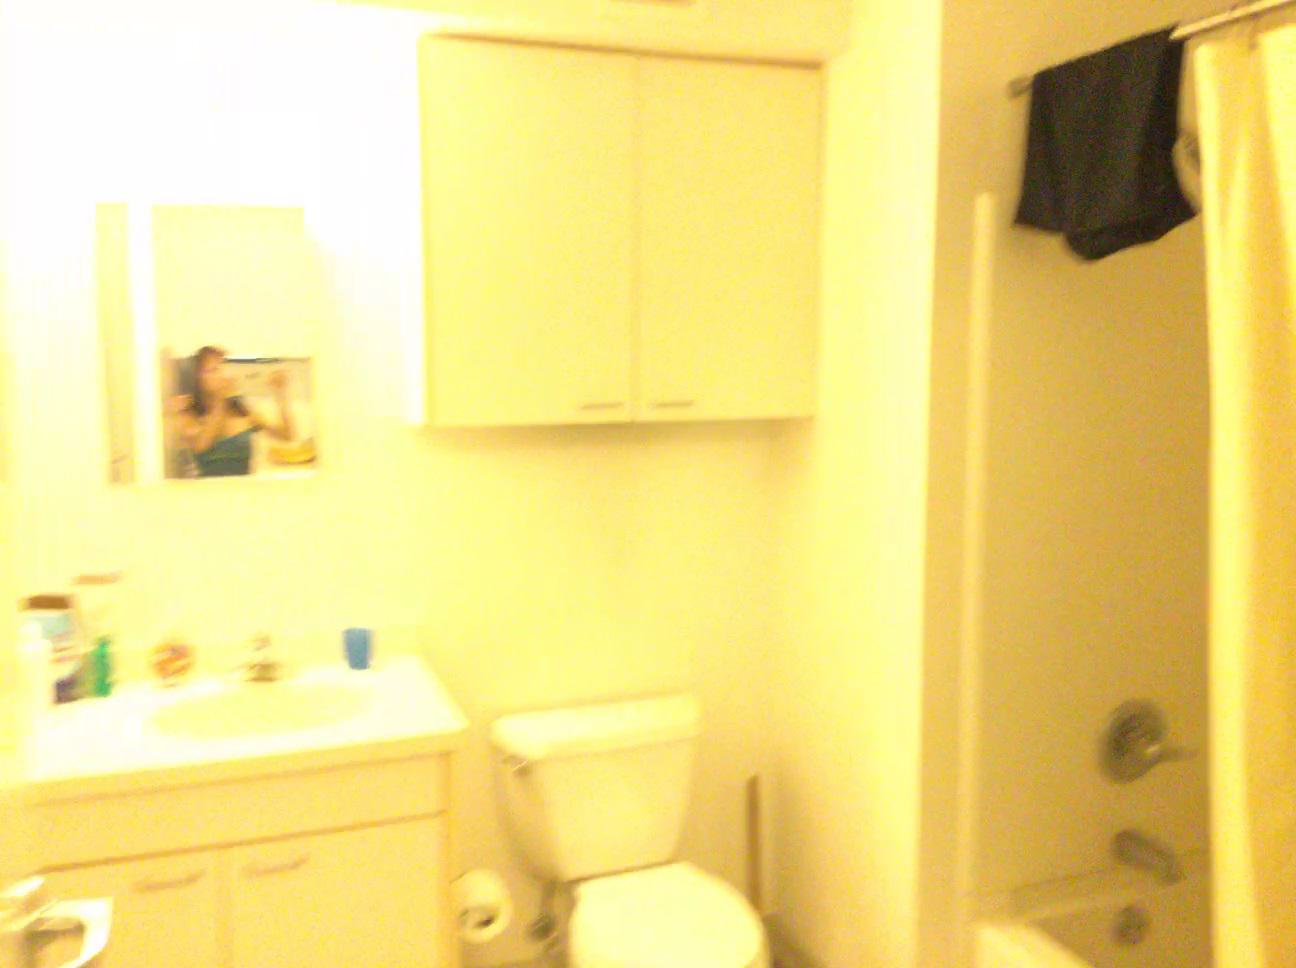
Question: Can the vanity fit in front of the toilet paper from the second object's perspective? Final answer should be yes or no.
Answer: No